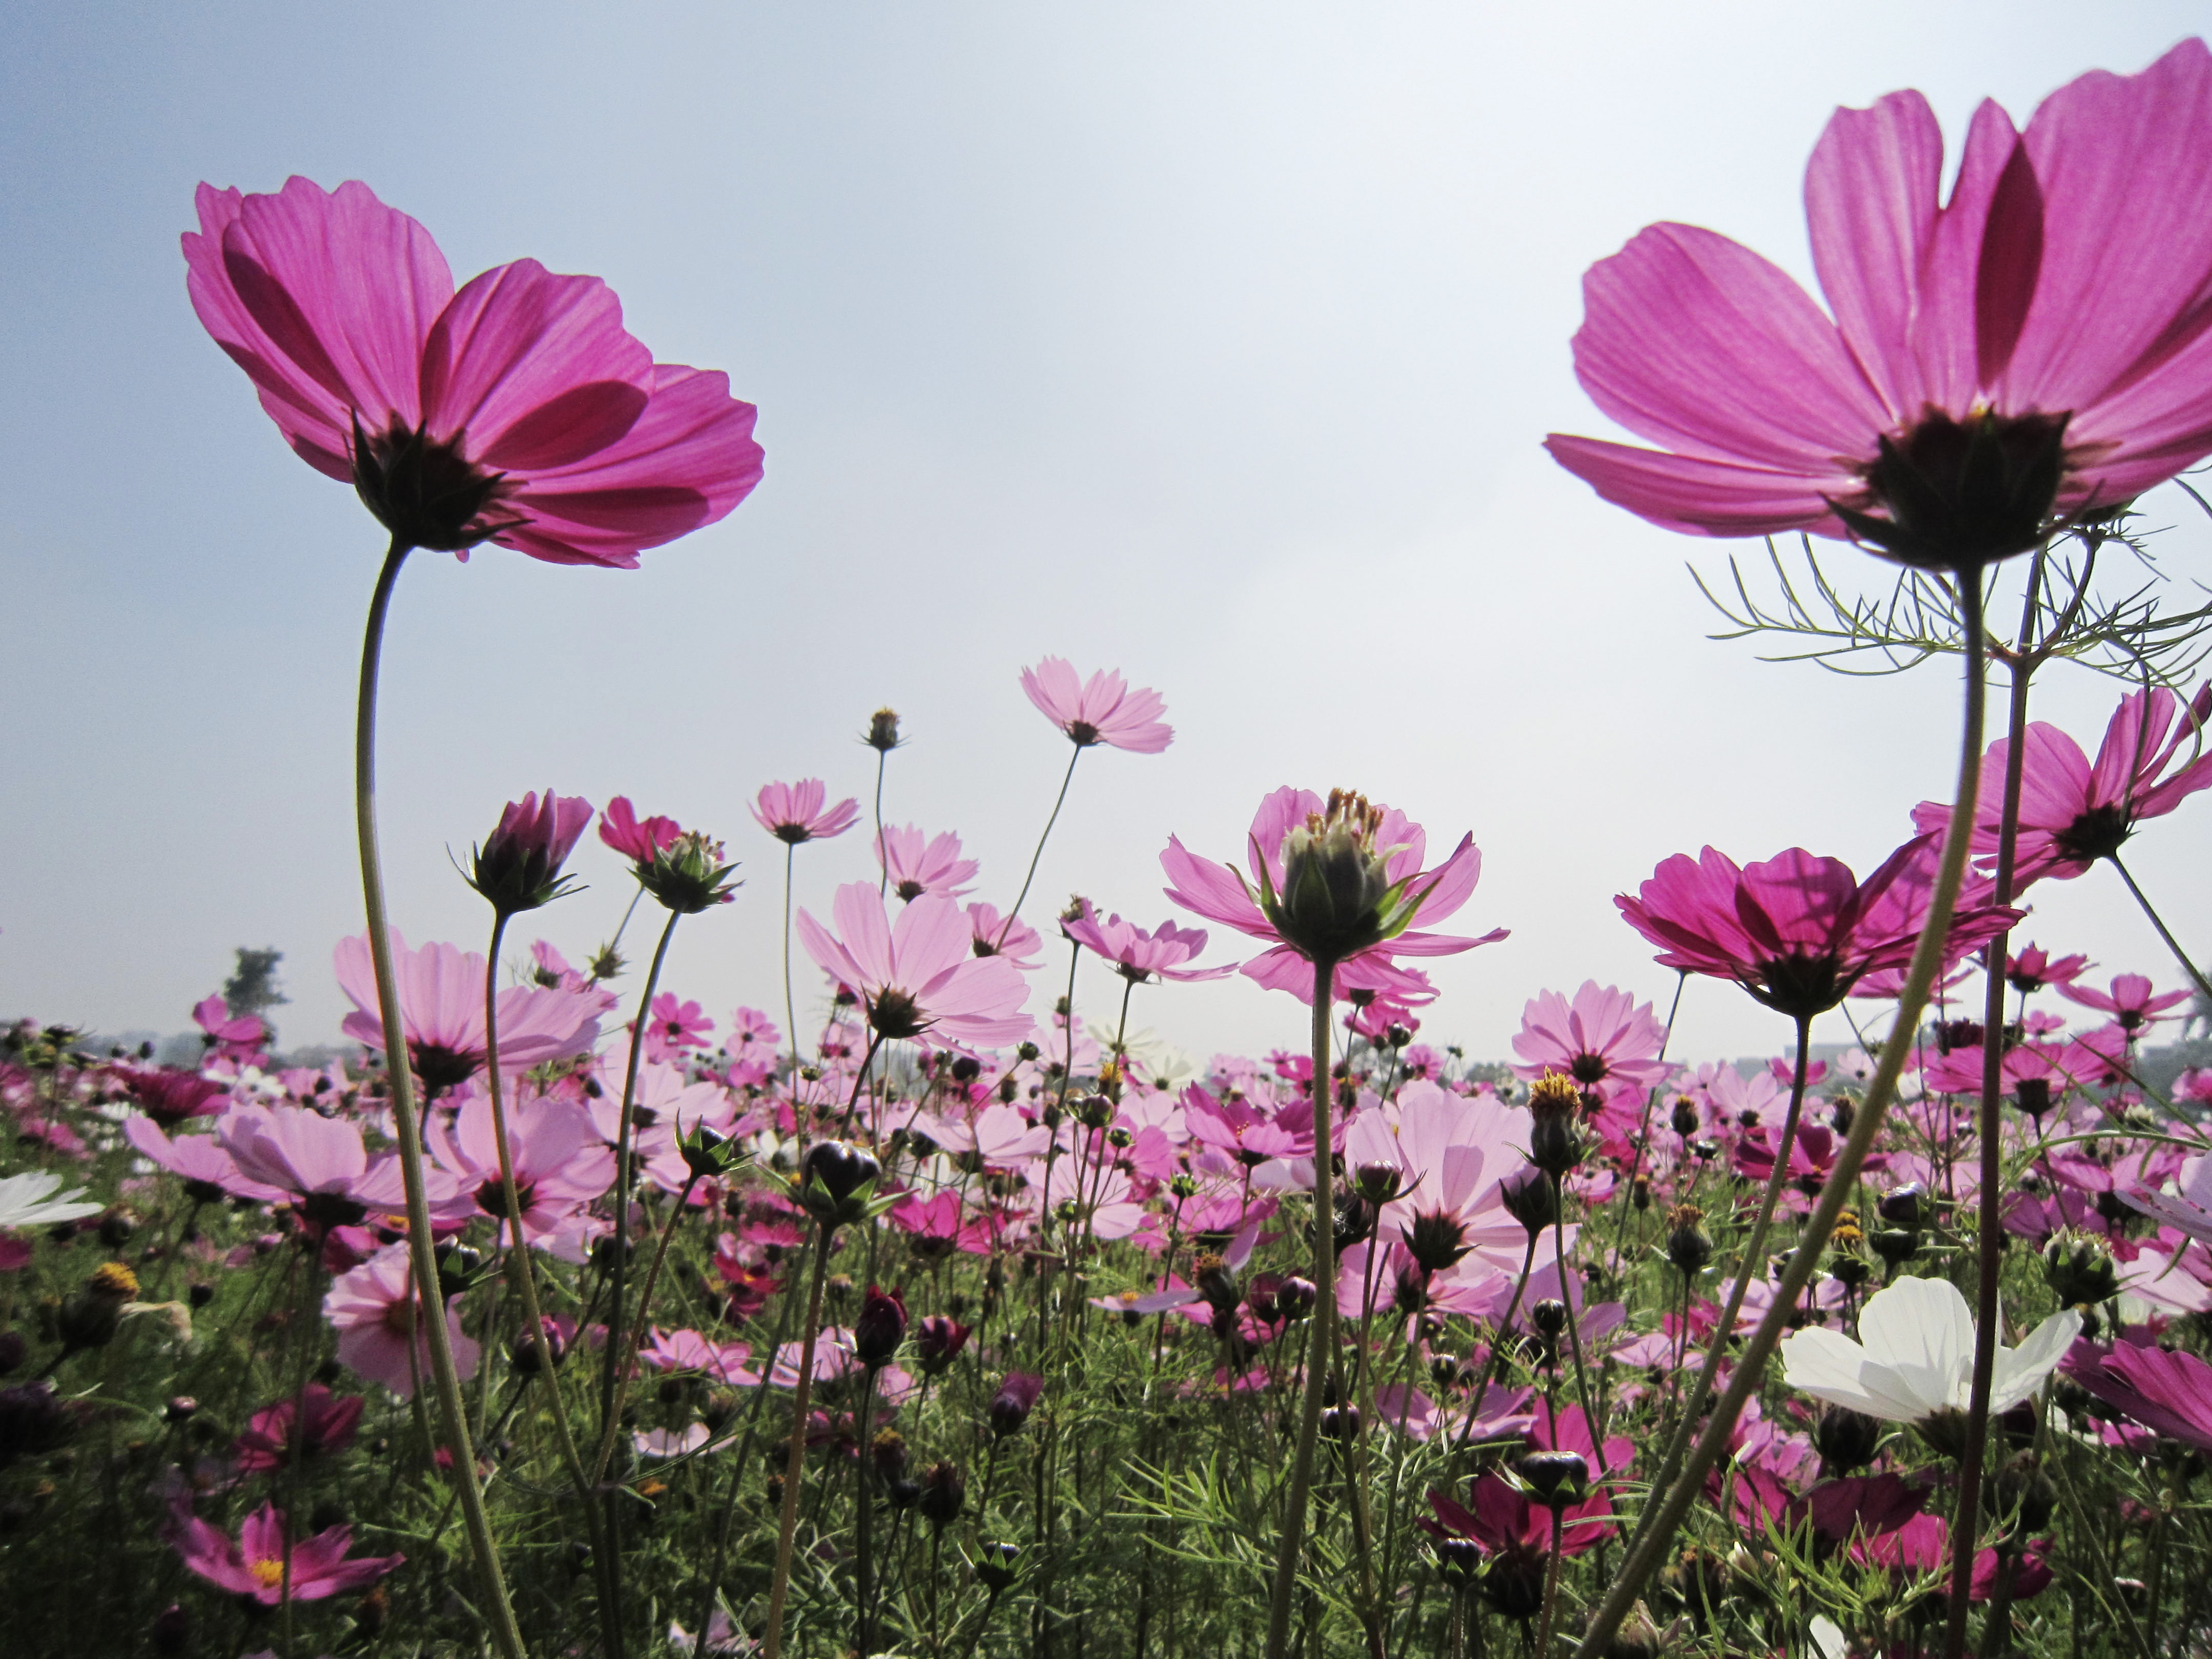
plant, field, meadow, cosmos, flower, petal, powder, pink, flora, flowering plant, daisy family, mexico aster, annual plant, land plant, garden cosmos